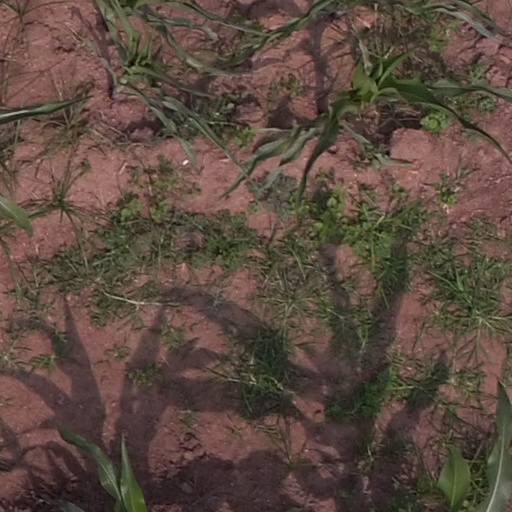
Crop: maize; corn